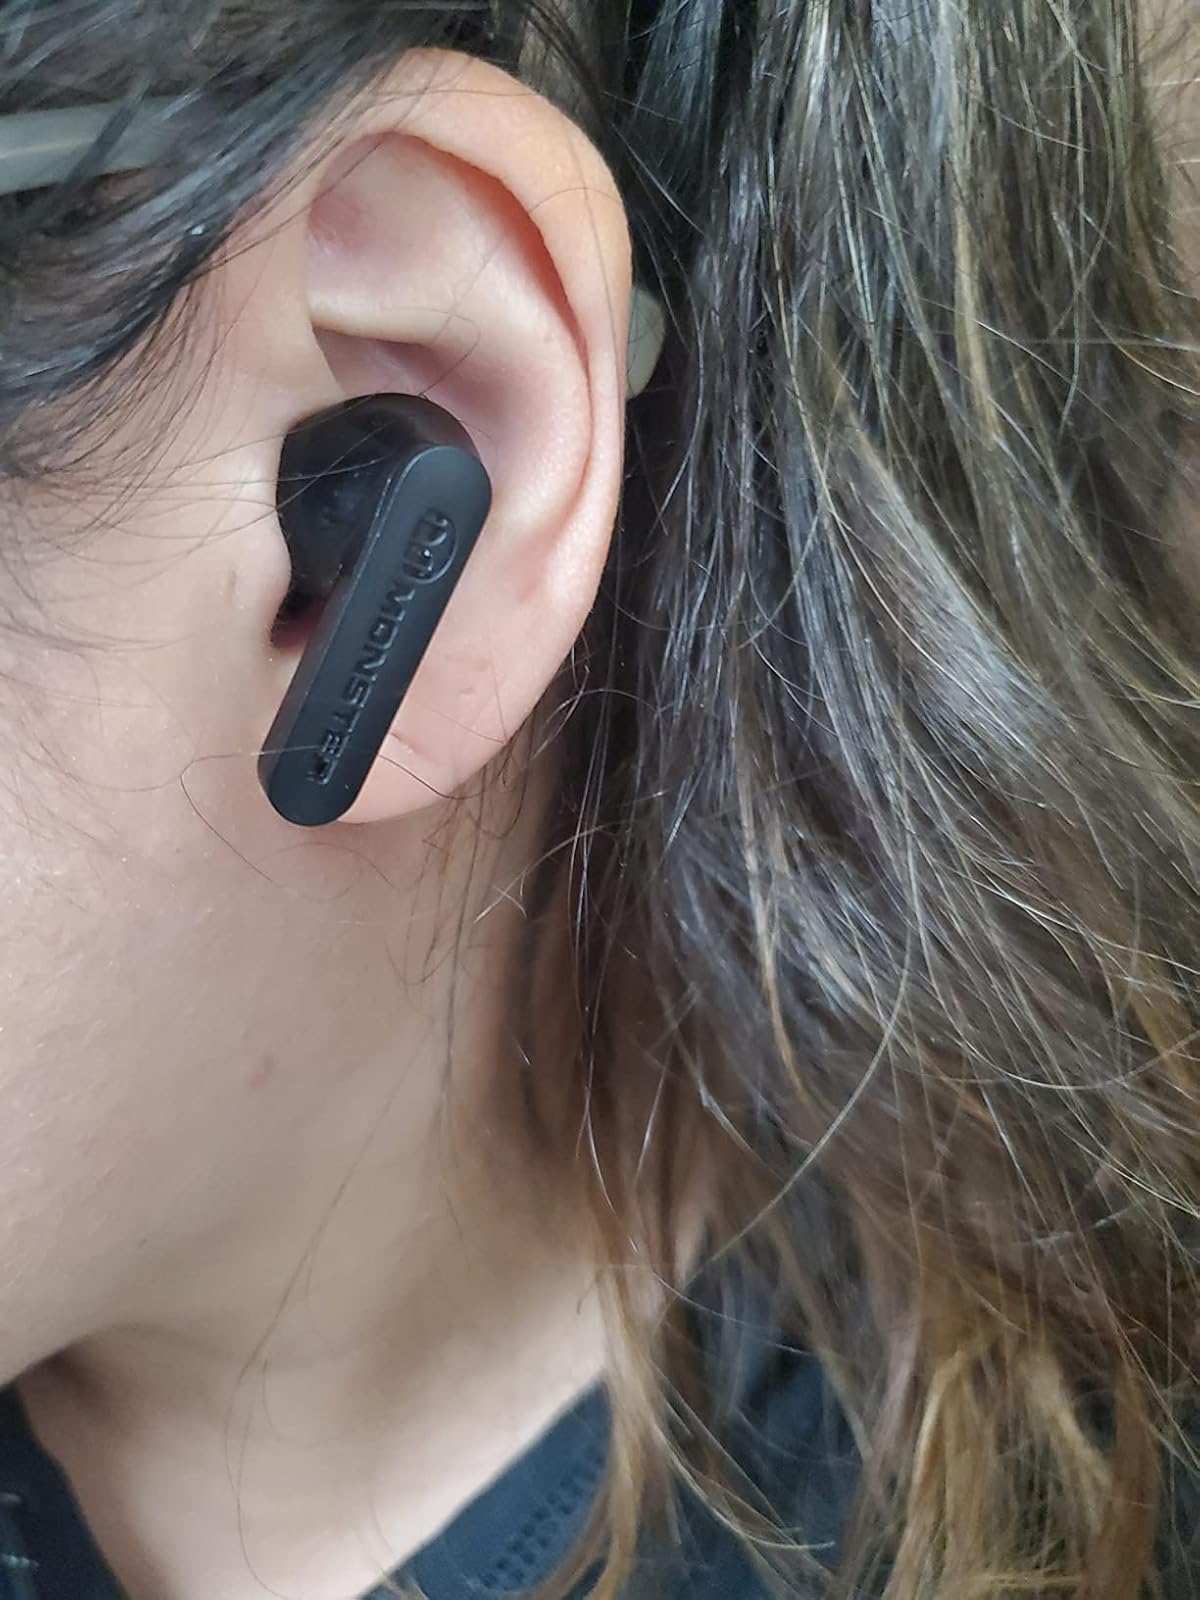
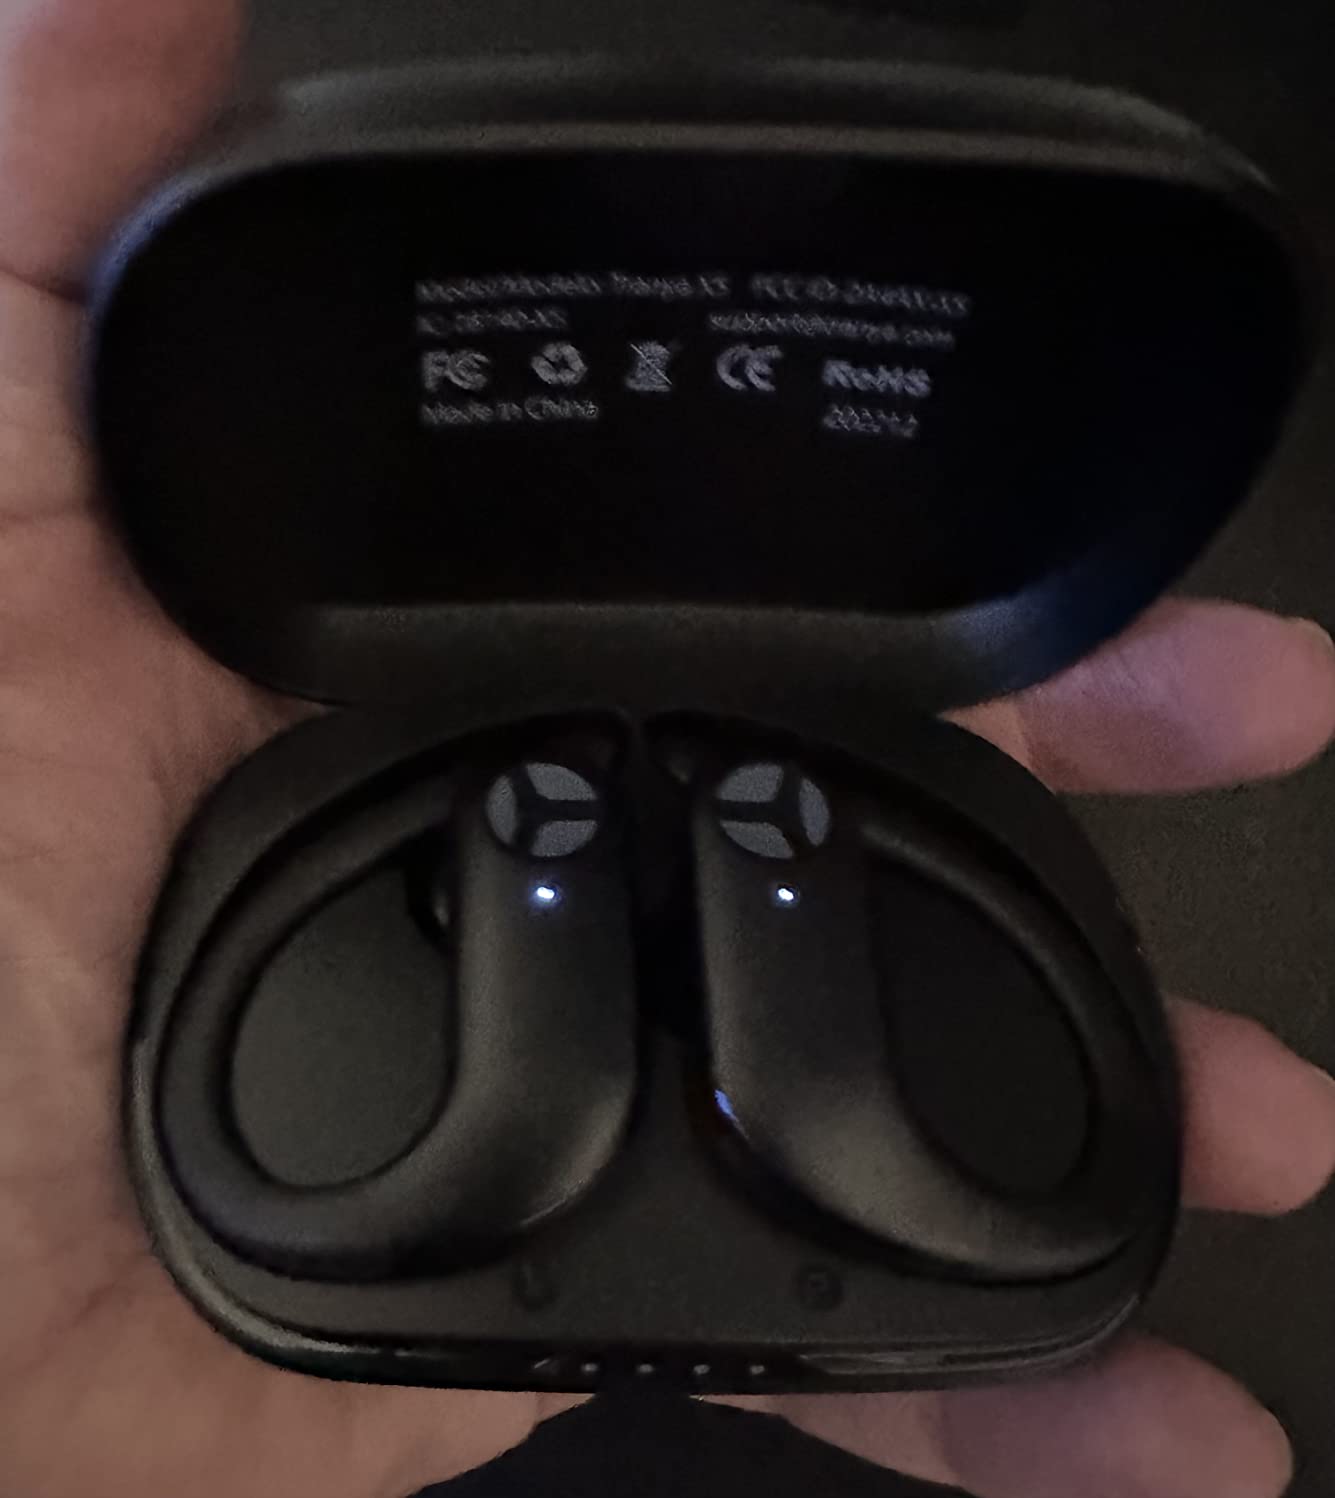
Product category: earbuds
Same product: no